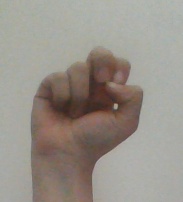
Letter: gaaf